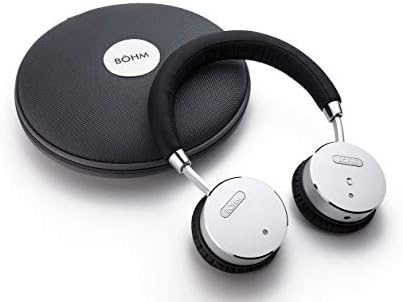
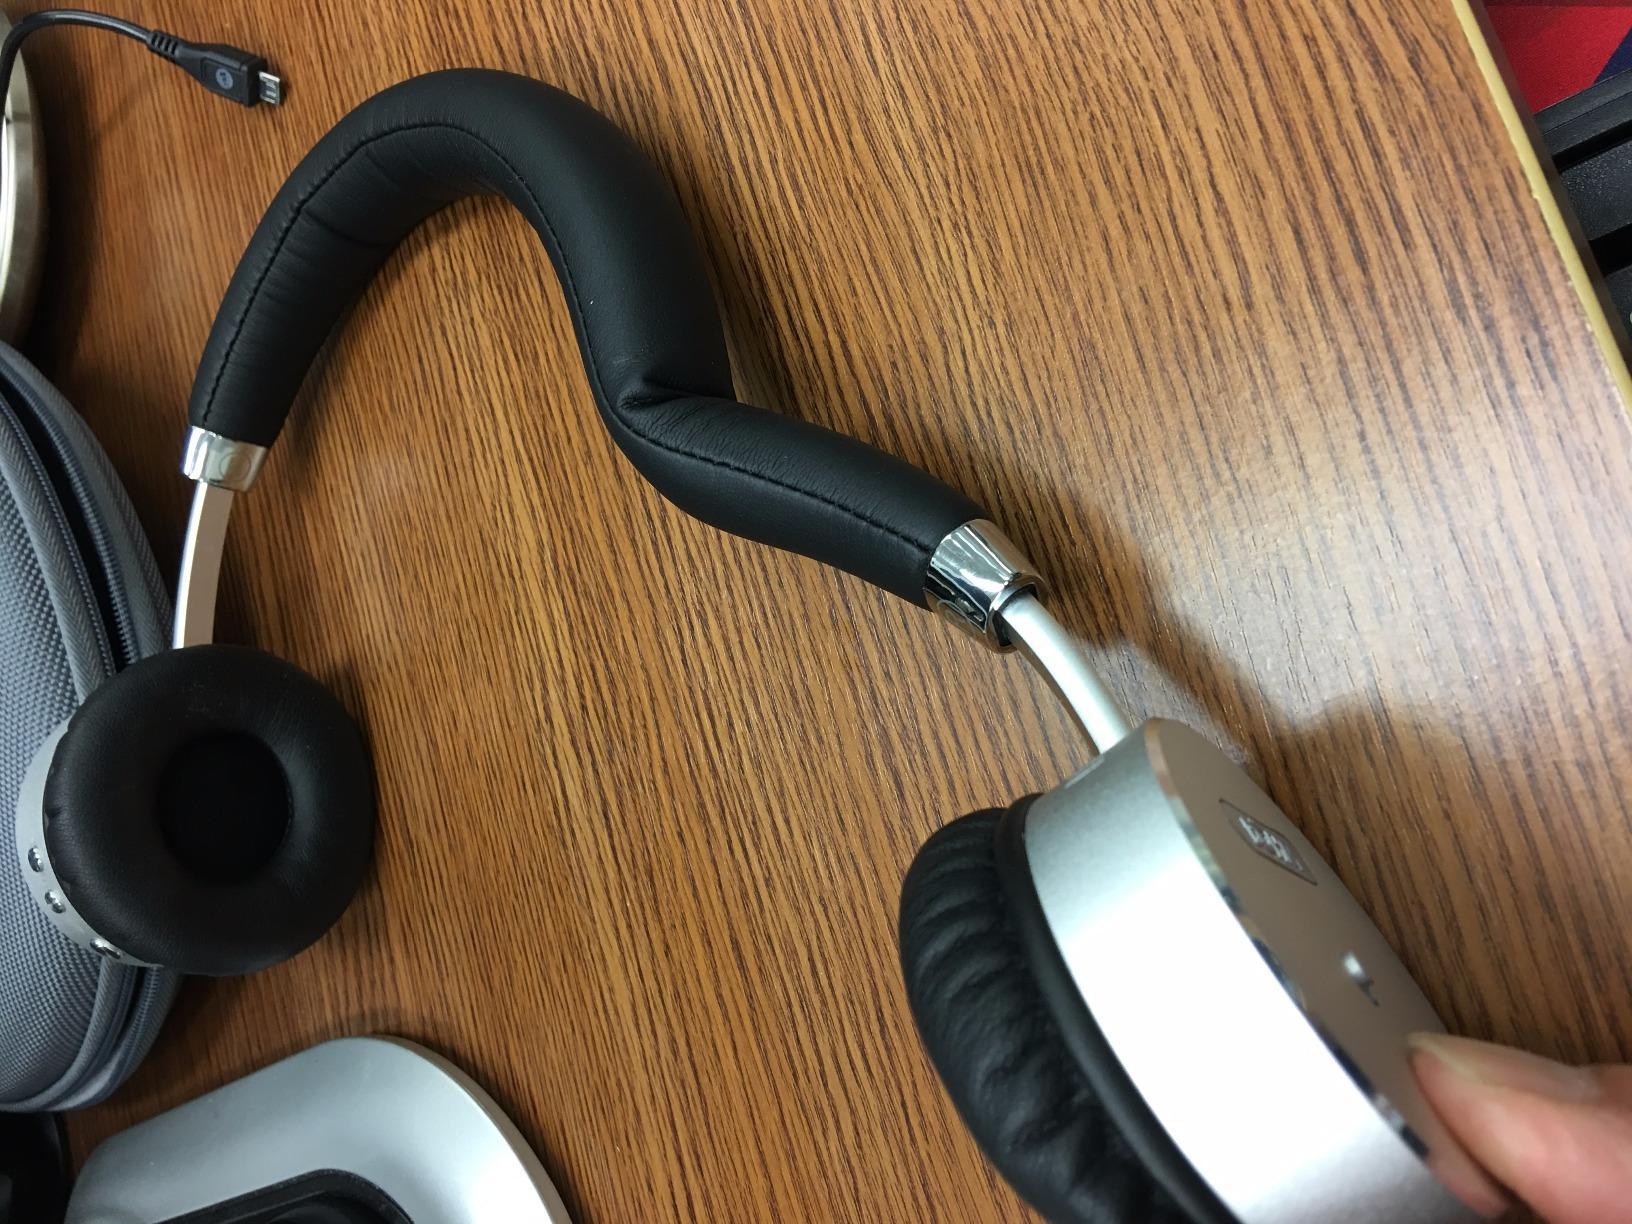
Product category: headphones
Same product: yes